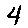
Label: 4